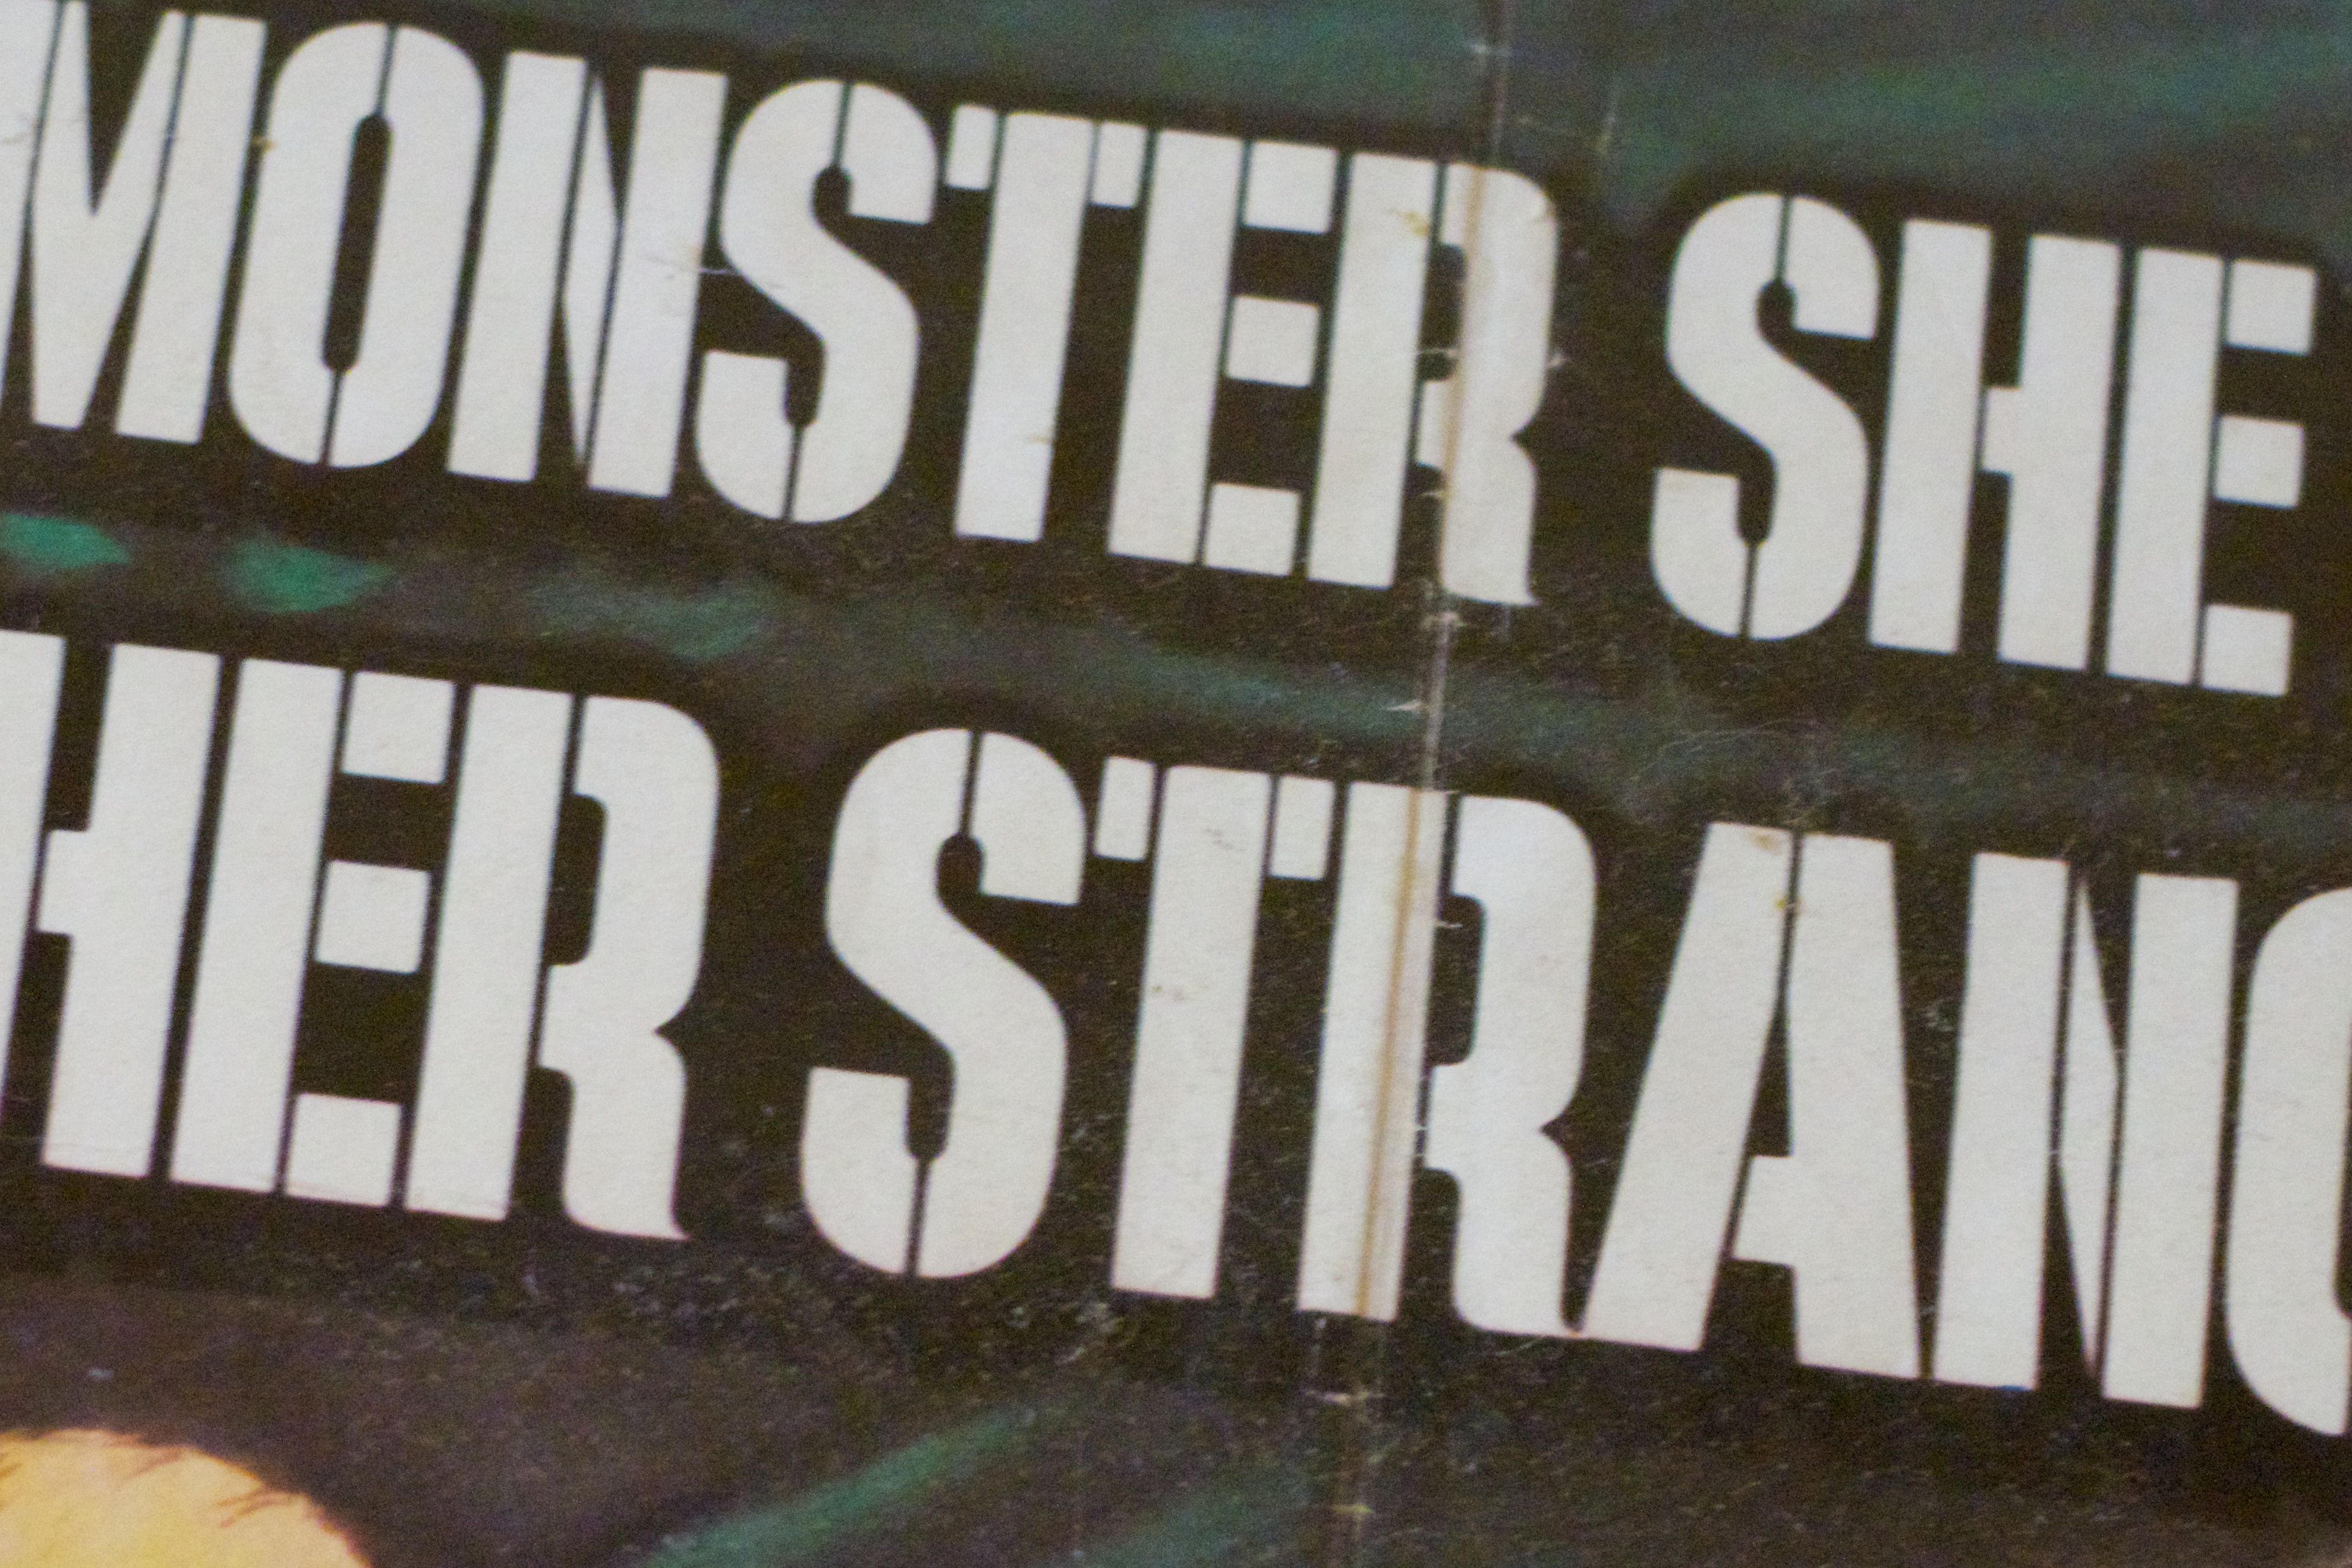
number, sign, street sign, font, text, automotive exterior, vehicle registration plate